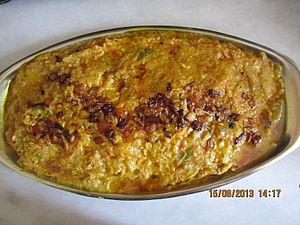
Mirza ghassemi est un hors-d'œuvre ou plat principal du nord de l'Iran et de la Turquie à base d'aubergines cuites au tandoor ou grillées, typique de la région de la mer Caspienne.